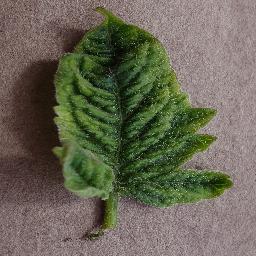
Label: Tomato___Tomato_Yellow_Leaf_Curl_Virus